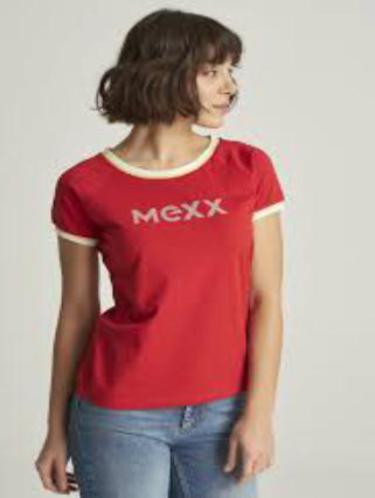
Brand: mexx
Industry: Clothes